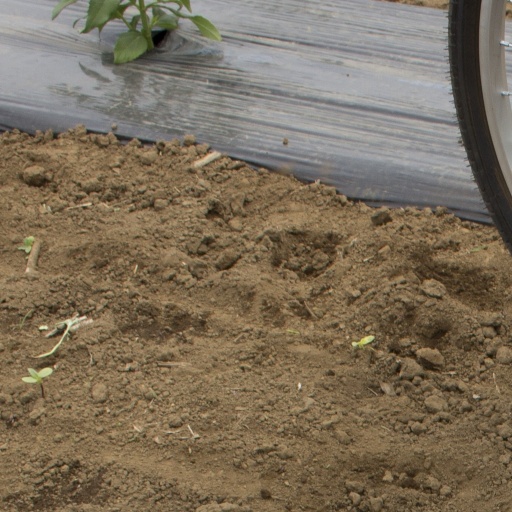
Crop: Jerusalem artichoke